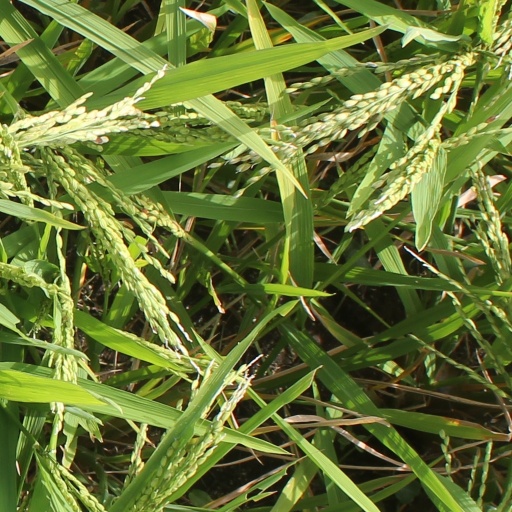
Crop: rice